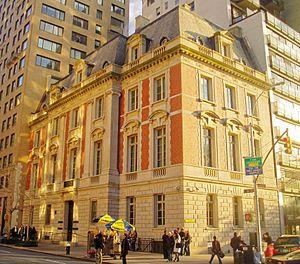
La Neue Galerie est une galerie d'art située à New York et ouverte en 2001 par Ronald S. Lauder pour exposer des œuvres allemandes et autrichiennes du début du XXᵉ siècle.